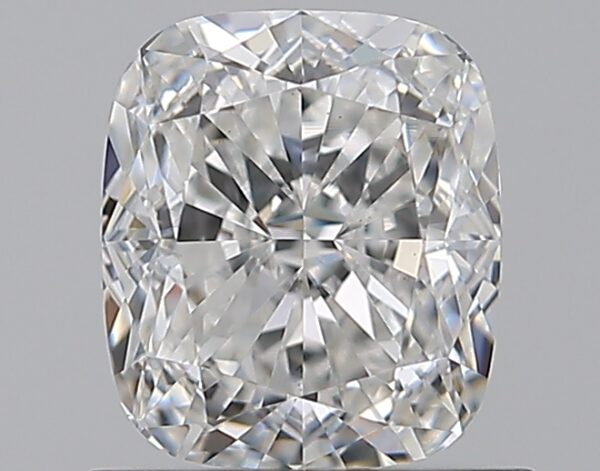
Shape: cushion
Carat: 1.01
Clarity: VS1
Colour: G
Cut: EX
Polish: EX
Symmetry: EX
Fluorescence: N
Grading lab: GIA
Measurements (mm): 6.07 x 5.27 x 3.54